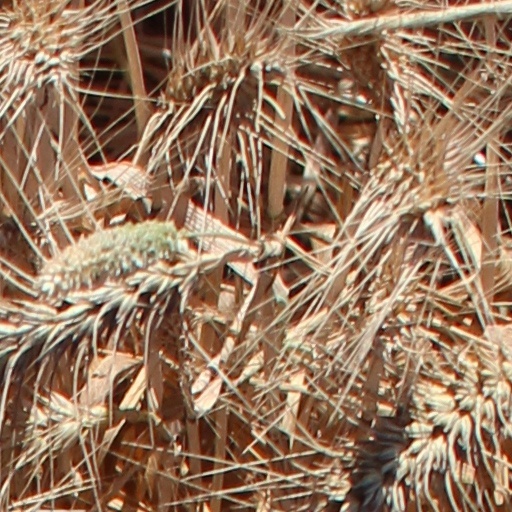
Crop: wheat